The Association

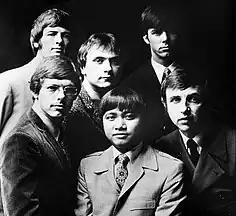
The group in 1967. Top row, from left: Jim Yester, Brian Cole, Ted Bluechel. Bottom row: Russ Giguere, Larry Ramos, Terry Kirkman

Later that year, the group released a self-produced single, the harder-edged "Six Man Band". This song also appeared on "Greatest Hits", released in November 1968.